Irving Azoff

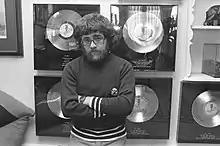
Azoff in 1976

From 1983 to 1989, Azoff was chairman of MCA Music Entertainment Group and is credited for turning around that label's fortunes. According to Thomas R. King's book "The Operator" (2001), David Geffen manipulated Azoff into leaving MCA and going to Warner Music Group, where Azoff started Giant Records. King writes that Geffen wanted Azoff out at MCA to clear the way for MCA to buy Geffen Records. Geffen convinced Mo Ostin at Warner Music to offer Irving Azoff a "dream" label deal. Giant Records operated for much of the 1990s until Azoff decided to return to concentrating on artist management.